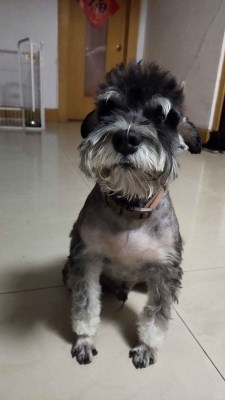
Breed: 2342-n000102-miniature_schnauzer